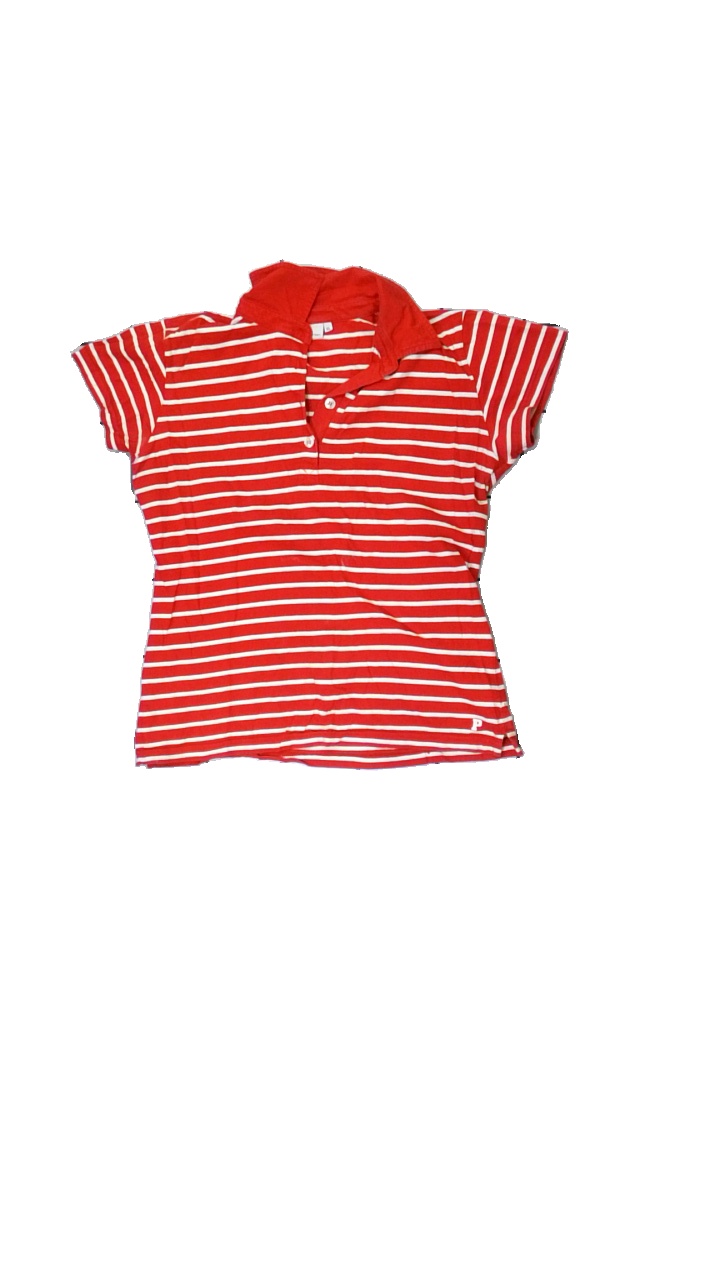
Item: T-shirt (Ladies)
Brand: Polarn Och Pyret
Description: Red and white striped t-shirt with collar
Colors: Yellow
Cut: Regular
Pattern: Striped
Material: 100% Cotton
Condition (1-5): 2
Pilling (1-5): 5
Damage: stain
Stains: Minor
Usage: Recycle
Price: <50